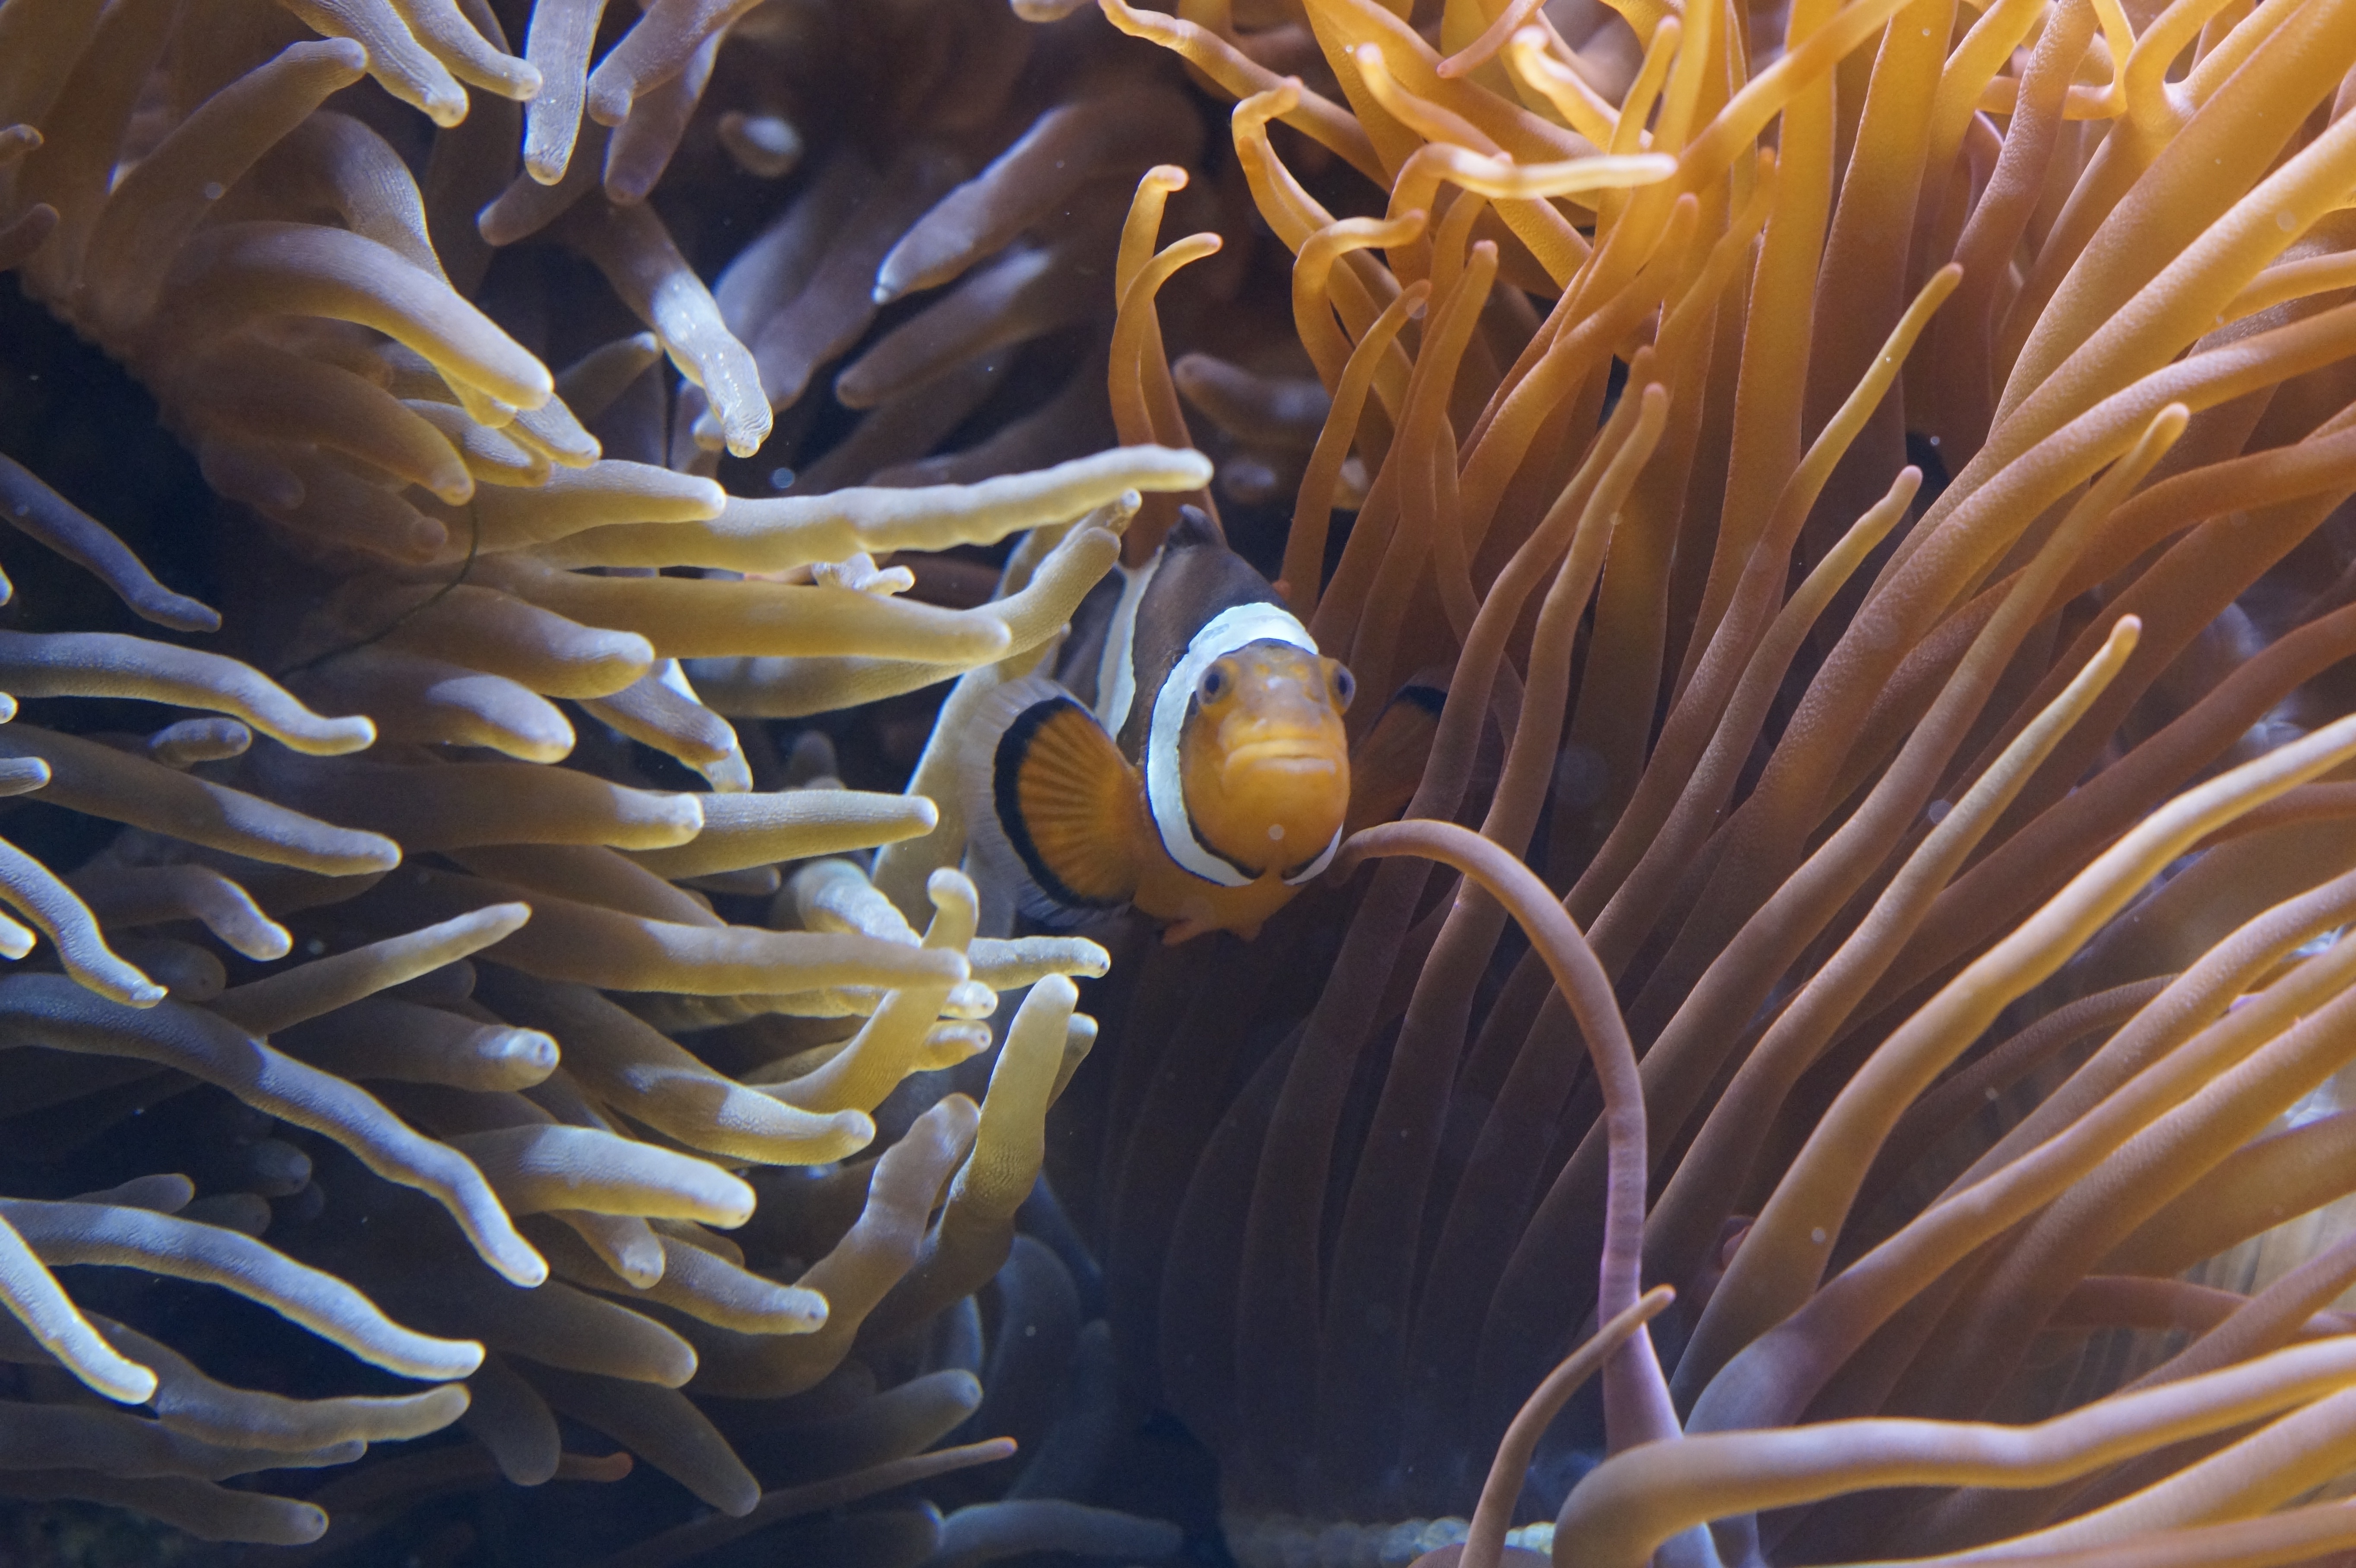
sea, water, nature, ocean, structure, animal, underwater, biology, fish, sea animal, coral, coral reef, invertebrate, marine life, reef, mollusk, shelter, nemo, aquarium, hide, creature, exotic, hidden, protection, tentacles, invertebrates, anemones, anemone, protect, animal world, aquatic animals, symbiosis, underwater world, meeresbewohner, macro photography, organism, clownfish, water creature, anemone fish, sea anemones, sea anemone, marine biology, real clownfish, coral reef fish, marine invertebrates, pomacentridae